IABG

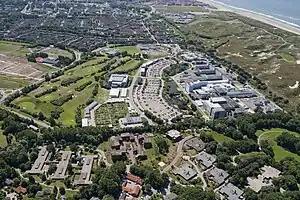
Aerial view of ESA s technical centre ESTEC

The Brandenburg Institute for Society and Security -in German Brandenburgische Institut für Gesellschaft und Sicherheit (BIGS)- is a cooperative venture founded in 2010 between IABG, the University of Potsdam, Airbus Defence and Space (old EADS), and Rolls-Royce.